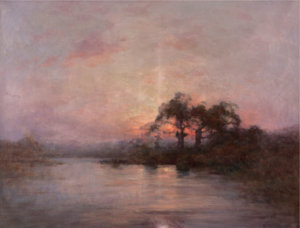
Coucher de soleil sur un lac, huile sur toile, 54 x 73 cm. Tableau vendu à Lyon le 24 mai 2018 (471 euros).
Daniel Koechlin est un peintre français d'origine alsacienne.